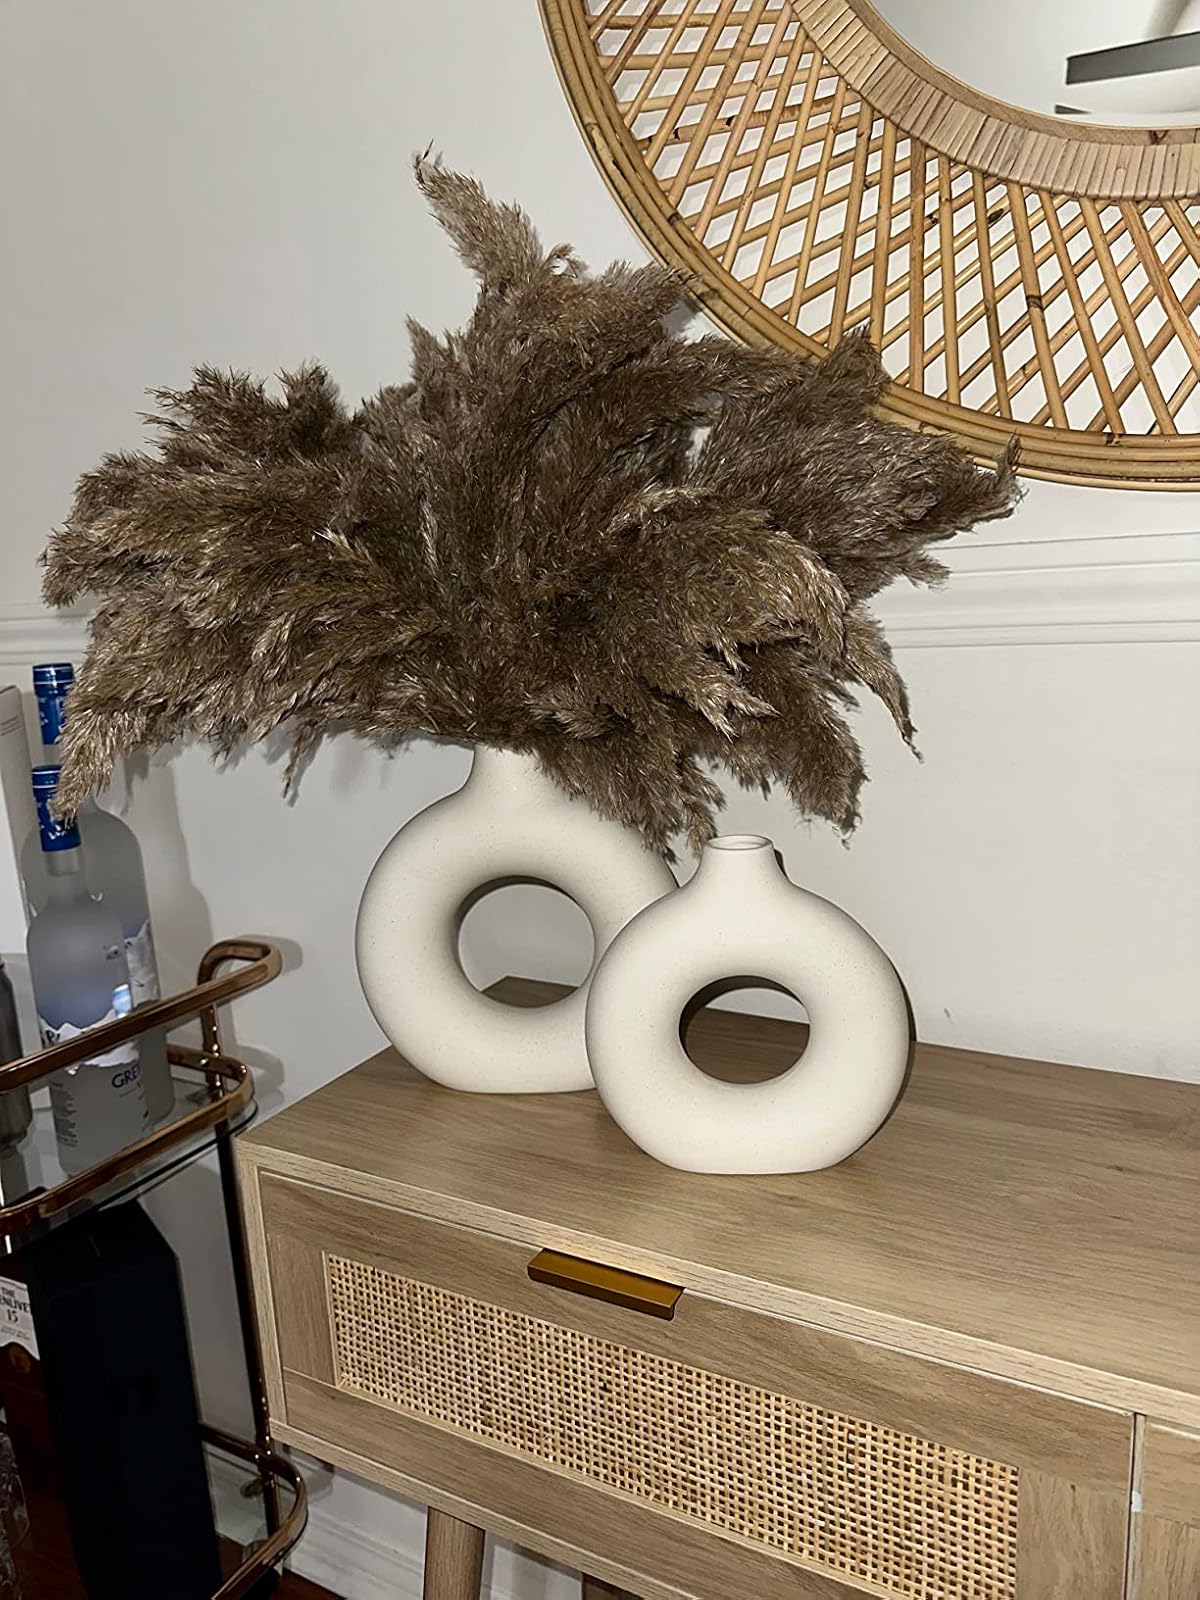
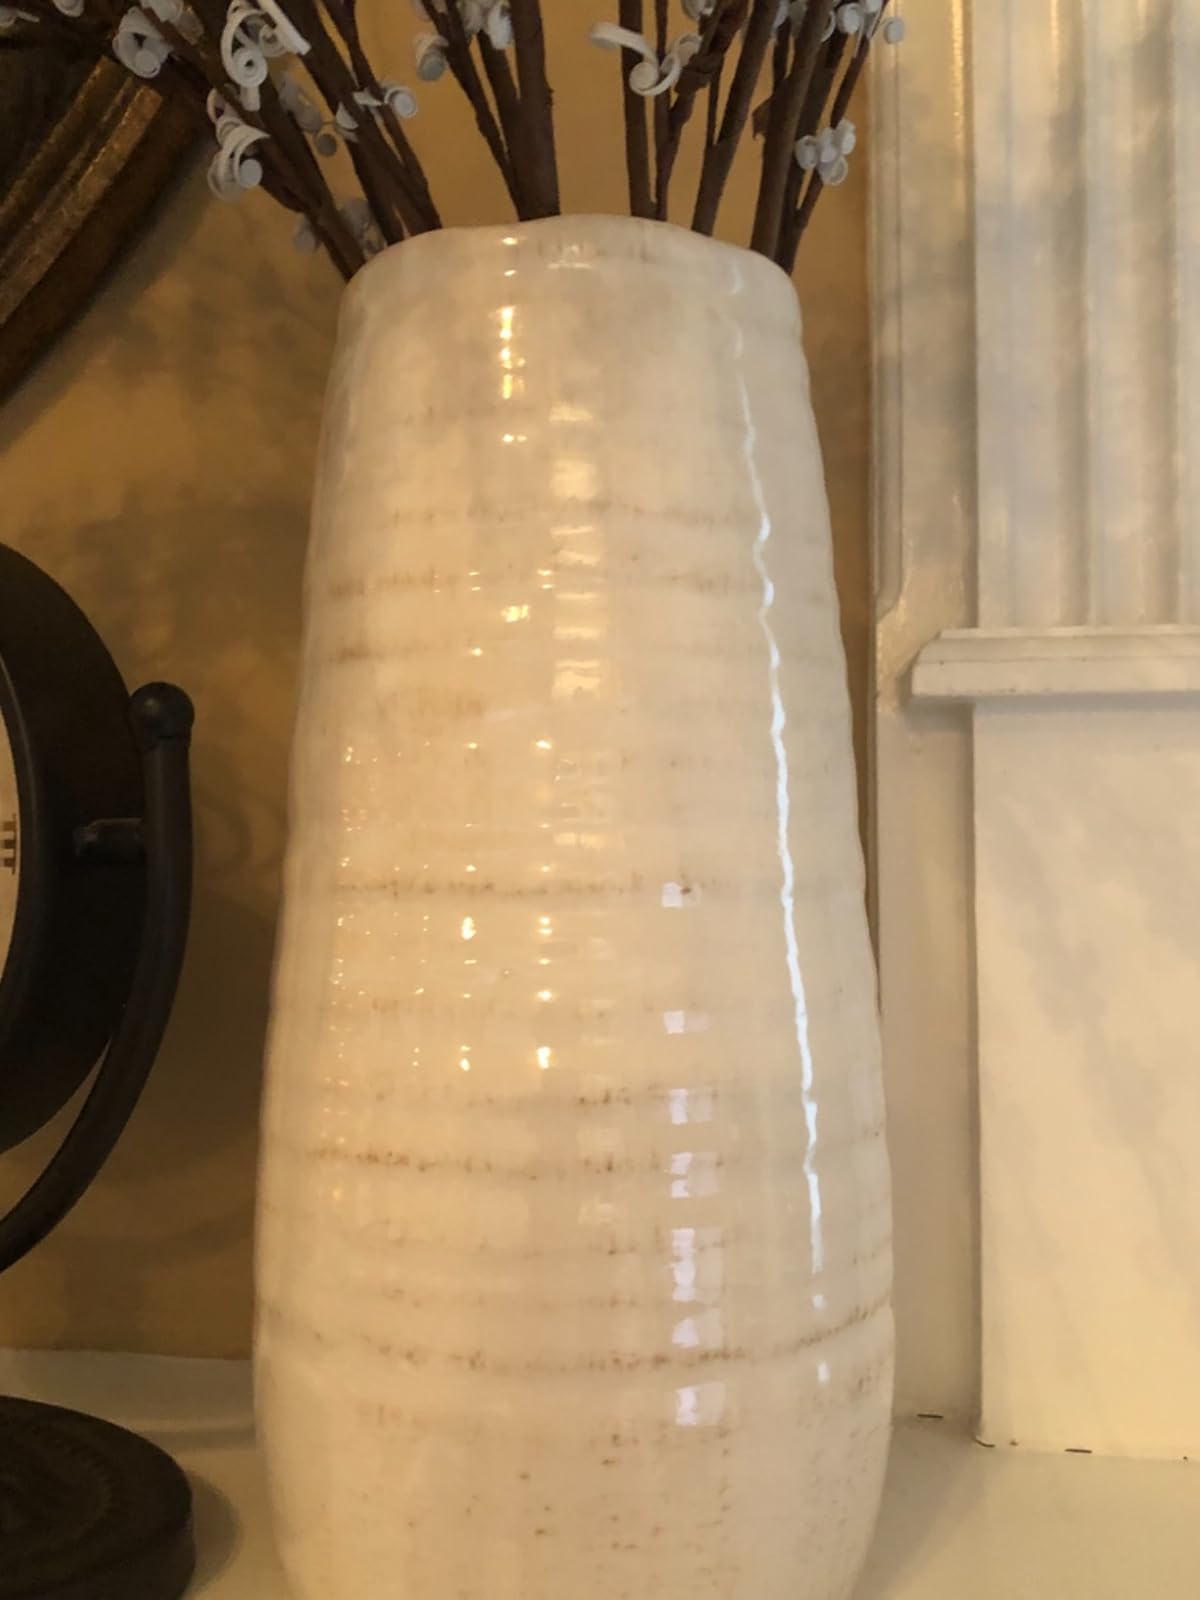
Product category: vase
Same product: no